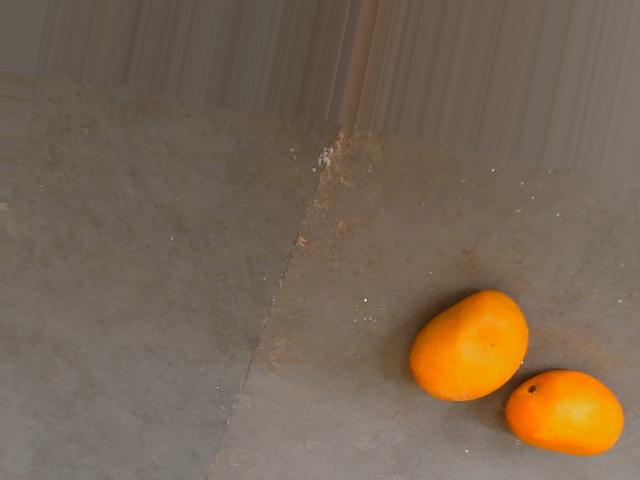
Label: Ripe_Mango